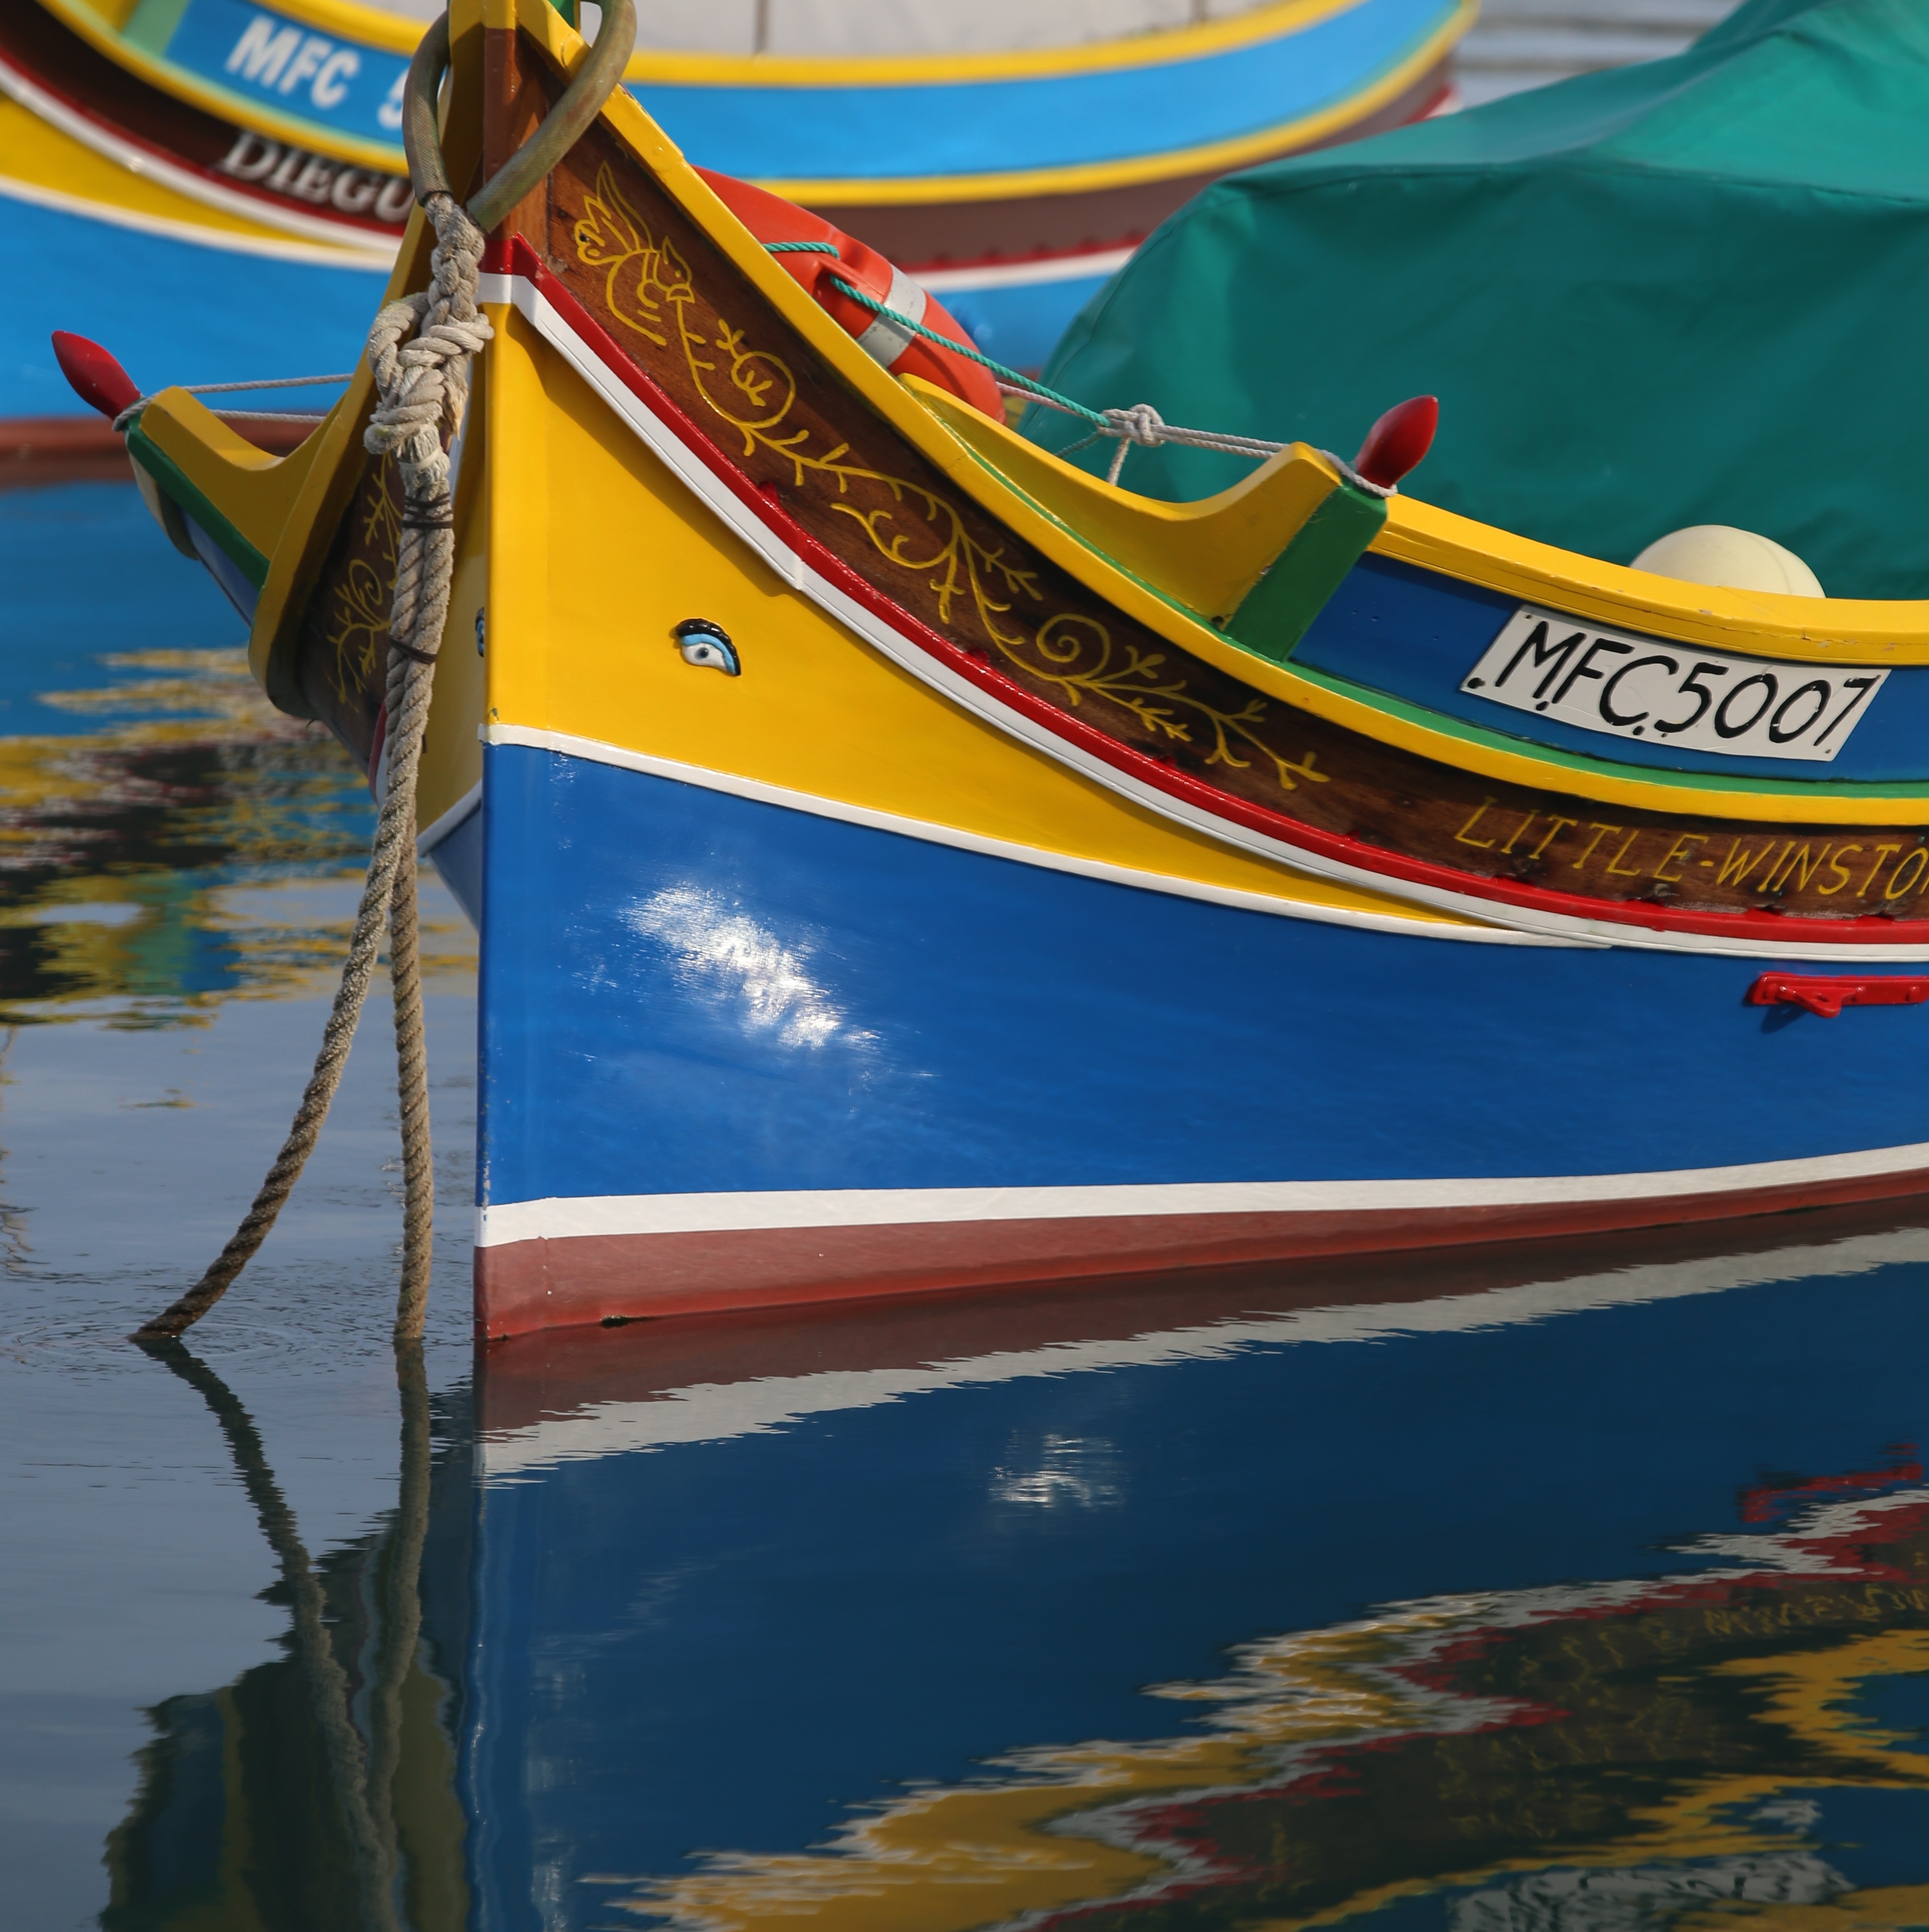
boat, vehicle, color, sailboat, boats, sail, watercraft